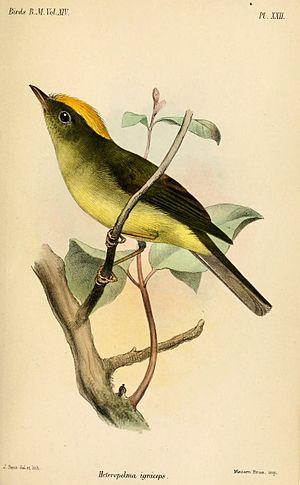
Le Manakin à panache doré est une espèce de passereau de la famille des pipridés.